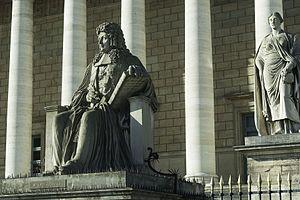
Le palais Bourbon est le nom communément donné au bâtiment qui abrite l'Assemblée nationale française, situé sur le quai d'Orsay, dans le 7ᵉ arrondissement de Paris, dans l’enfilade du pont de la Concorde et de la place de la Concorde. Il est gardé par le 2ᵉ régiment d'infanterie de la Garde républicaine.
Henri François d'Aguesseau, seigneur de Fresnes, est un magistrat et parlementaire français, né le 27 novembre 1668 à Limoges et mort le 9 février 1751 à Paris.